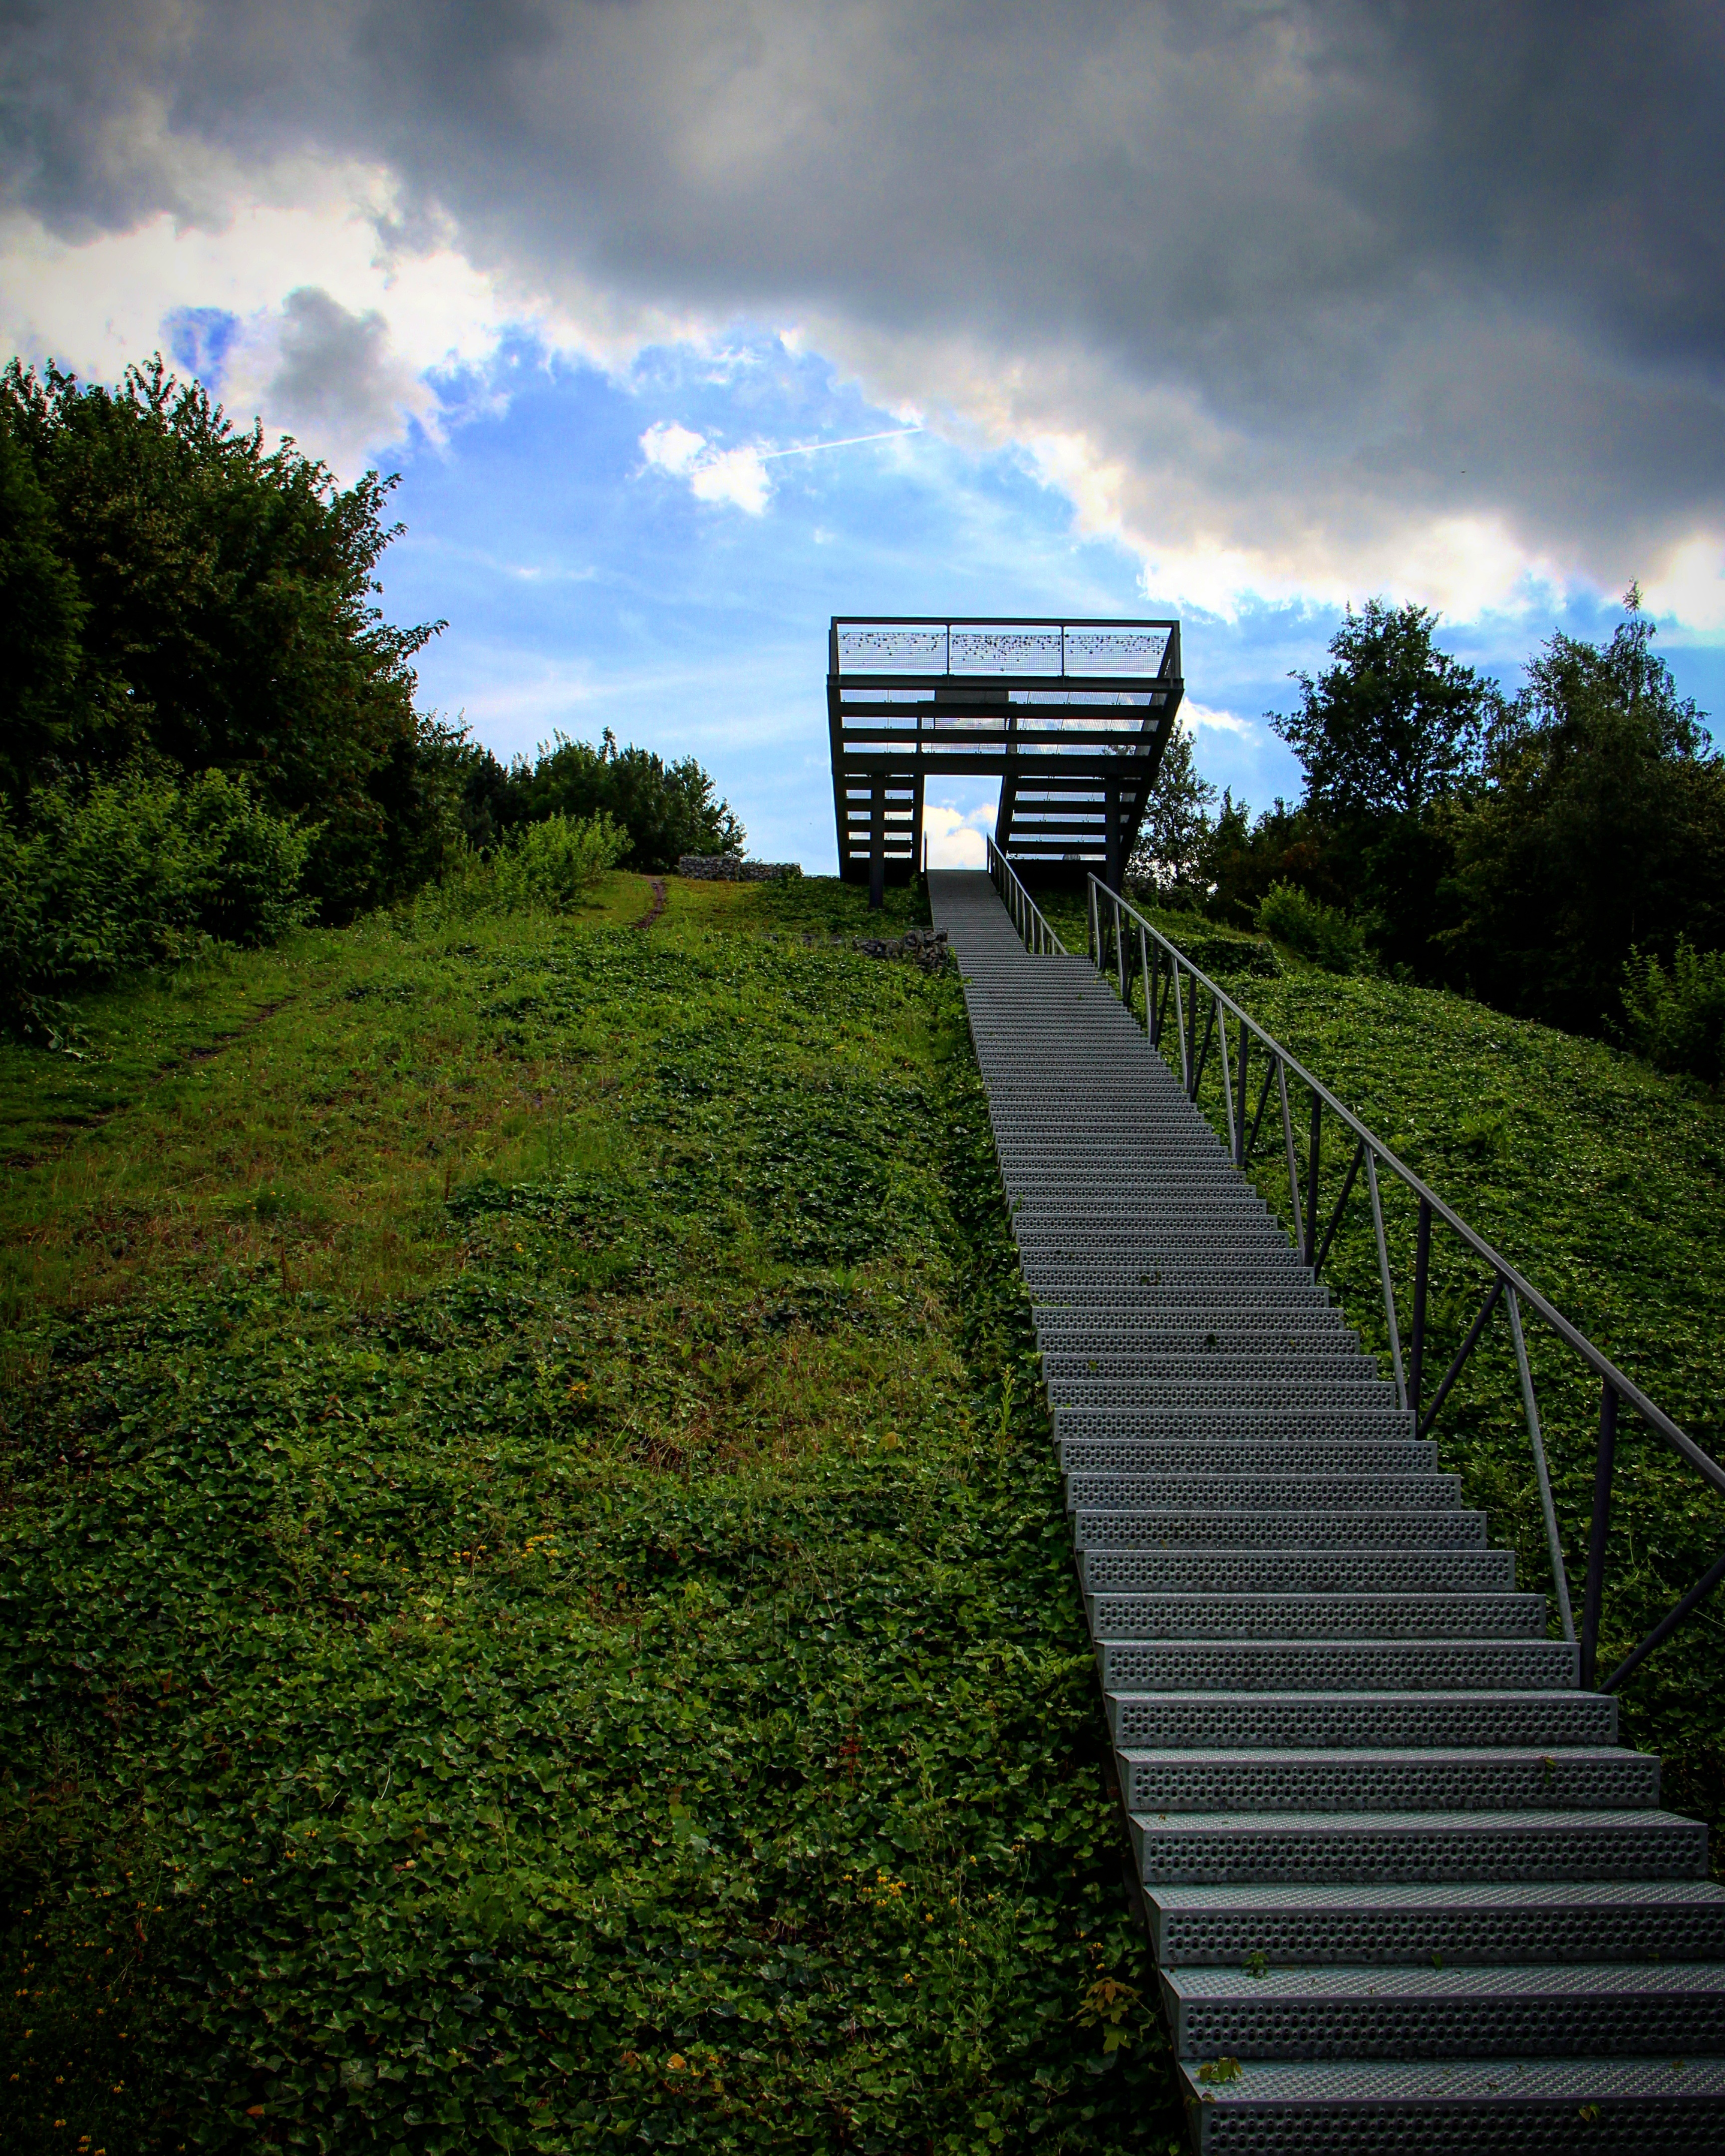
landscape, coast, tree, nature, grass, horizon, cloud, architecture, sky, field, sunlight, hill, building, walkway, green, reflection, stairs, germany, dump, rural area, ruhr area